Philippe Gaubert

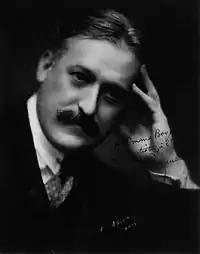

Philippe Gaubert (5 July 1879 – 8 July 1941) was a French musician who was a distinguished performer on the flute. He was a respected conductor and a composer, primarily for the flute.